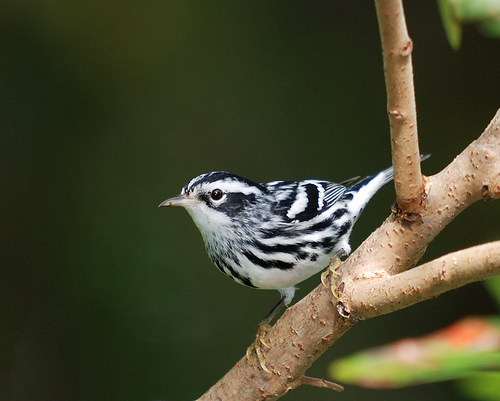
a small bird with black stripes all over with a white undertonetiny bird with white eyebrow, black stripes, and black and white tail feathers.
a small black and white bird with no neck, long tail feathers and a small beak.
this is a small black and white bird, with light colored feet and a small pointed bill.
this bill has a black and white crown and a black and white belly.
this bird has wings that are black and white and has a rotund body
this particular bird has a belly that is white and black
this bird has a striped side and flank which transfers upward to an intermixed breast, and finally yielding to a white throat beneath a pronounced beak.
this bird is black with white and has a long, pointy beak.
this bird has a pointed bill, with a black and white breast.
Species: Black And White Warbler